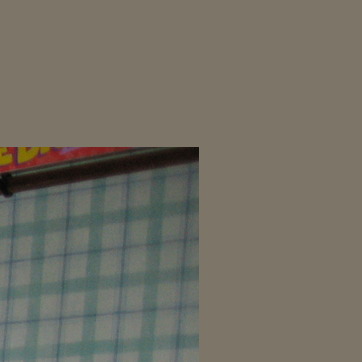
Material: wallpaper